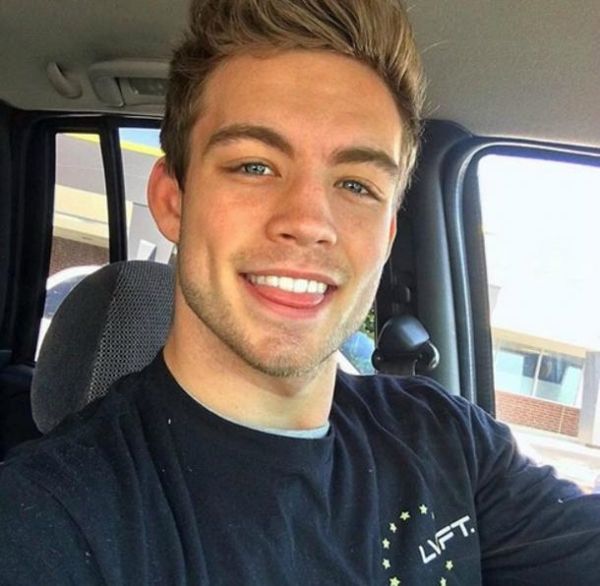
Label: Colored